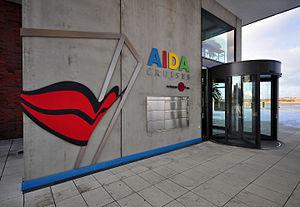
Aida Cruises est une société allemande du secteur du tourisme, principalement présente sur le secteur des croisières maritimes. Cette société est la filiale allemande de la compagnie italienne Costa Croisières, qui appartient au leader mondial des croisières, la société Carnival Group.